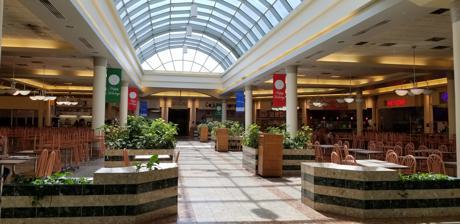
Building: Eastland Mall (Columbus, Ohio)
Country: United States of America
Year built: 1968
Shopping mall in Columbus, Ohio Eastland Mall Location Columbus, Ohio Coordinates 39°55′06″N 82°53′03″W / 39.918295°N 82.884103°W / 39.918295; -82.884103 Address 2740 Eastland Mall Suite B Opening date February 14, 1968 Closing date December 27, 2022 Developer Richard E. Jacobs No. of stores and services 0 (55 when open) No. of anchor tenants 0 (0 open, 4 vacant) Total retail floor area 999,458 square feet (92,852.7 m 2 ) No. of floors 1 (2 in former Sears, 3 in former JCPenney and former Lazarus.) Public transit access 5 , 23 , 24 Eastland Mall is a defunct shopping mall in Columbus, Ohio . The mall opened February 14, 1968 and closed on December 27, 2022. There are 4 vacant anchor stores that were once Lazarus , JCPenney , Sears , and Macy's (built as Kaufmann's ). The mall is owned and managed by Eastland Mall Holdings, LLC. Despite having no anchor stores, the mall's interior was until recently thriving with many smaller businesses and its food court , unusual for a mall lacking anchors and thus having enough tenants to keep it from being a dead mall . It would, however, later succumb to that fate. History The mall was built in 1968 by Richard E. Jacobs group, who also developed Columbus's Northland and Westland Malls . It was the first enclosed shopping mall in Columbus. As with the other two "directional" Jacobs malls in Columbus, Eastland's original anchors included J. C. Penney , Sears , and Lazarus . Although Eastland itself was a single-story mall, all three of its original anchor stores were constructed with two stories of retail space.  The Sears store closed off its upper level at some point during the 1980s. With the closure and subsequent demolition of Northland in 2002, Eastland became the oldest shopping mall in the Columbus metro area. The mall remained under Jacobs' ownership until Glimcher Realty Trust bought it in December 2003. The property became Glimcher's second mall in Columbus, following Polaris Fashion Place . Among Glimcher's first moves with the property was to add a fourth anchor, Kaufmann's . This Kaufmann's was the first in a "lifestyle" prototype featuring a smaller floor plan with wider aisles. The same year, the Lazarus store became Lazarus- Macy's . Macy's moved from the former Lazarus to the former Kaufmann's in 2006 when the Macy's chain purchased Kaufmann's then-parent company. Three years later, Glimcher proposed to demolish the former Lazarus-Macy's building for a new J. C. Penney, while dividing Penney's existing store among new tenants. However, as of 2013 the former Lazarus-Macy's building remains both standing and vacant. Glimcher defaulted on the mall's mortgage loan in 2012 and turned the property over via a deed in lieu of foreclosure to the lender, a CMBS trust that was serviced by LNR Property, in August 2014. Decline and eventual closing Ever since the old Lazarus building closed down and was left vacant in 2006, the mall, and Hamilton Road corridor, began a steady decline, despite being a major shopping center up until the mid-2010s. In March 2015, the mall was reportedly sold for $9.25 million. Earlier that year in January, J. C. Penney announced the closure of its existing store. It closed in May 2015. On January 4, 2017, Macy's announced that its Eastland Mall store would close. The store closed in March 2017, leaving Sears as Eastland's only remaining anchor. On June 6, 2017, Sears announced that its Eastland Mall store would close by early September, leaving the mall entirely without anchor stores. Conditions at the mall declined drastically in its final years of operation, resulting in several health and safety code violations. In 2019, City Code Enforcement had begun issuing violations to Eastland Mall Holdings LLC for poor maintenance of the parking lot, structural issues, and zoning noncompliance. As these issues persisted and the mall continued to deteriorate, city officials had filed a case against Eastland Mall Holdings LLC in April 2021. In the court case held in June 2022, Eastland Mall LLC property manager Nihal Weerasinghe had admitted to various maintenance issues, including up to 1,200 potholes in the parking lot. On June 13, 2022, Judge Stephanie Mingo officially declared Eastland Mall a public nuisance and ordered the mall's owners to make repairs to bring Eastland to compliance. The case went back to court on September 22. Eastland Mall was slated to close on December 31, 2022, but after a water line break flooded parts of the mall on December 26, the mall closed four days early. The City of Columbus began soliciting proposals to redevelop the Eastland area on March 3, 2023. Out of 13 applicants, the city on June 19 chose the company MKSK to redevelop Eastland and granted them $850,000. References